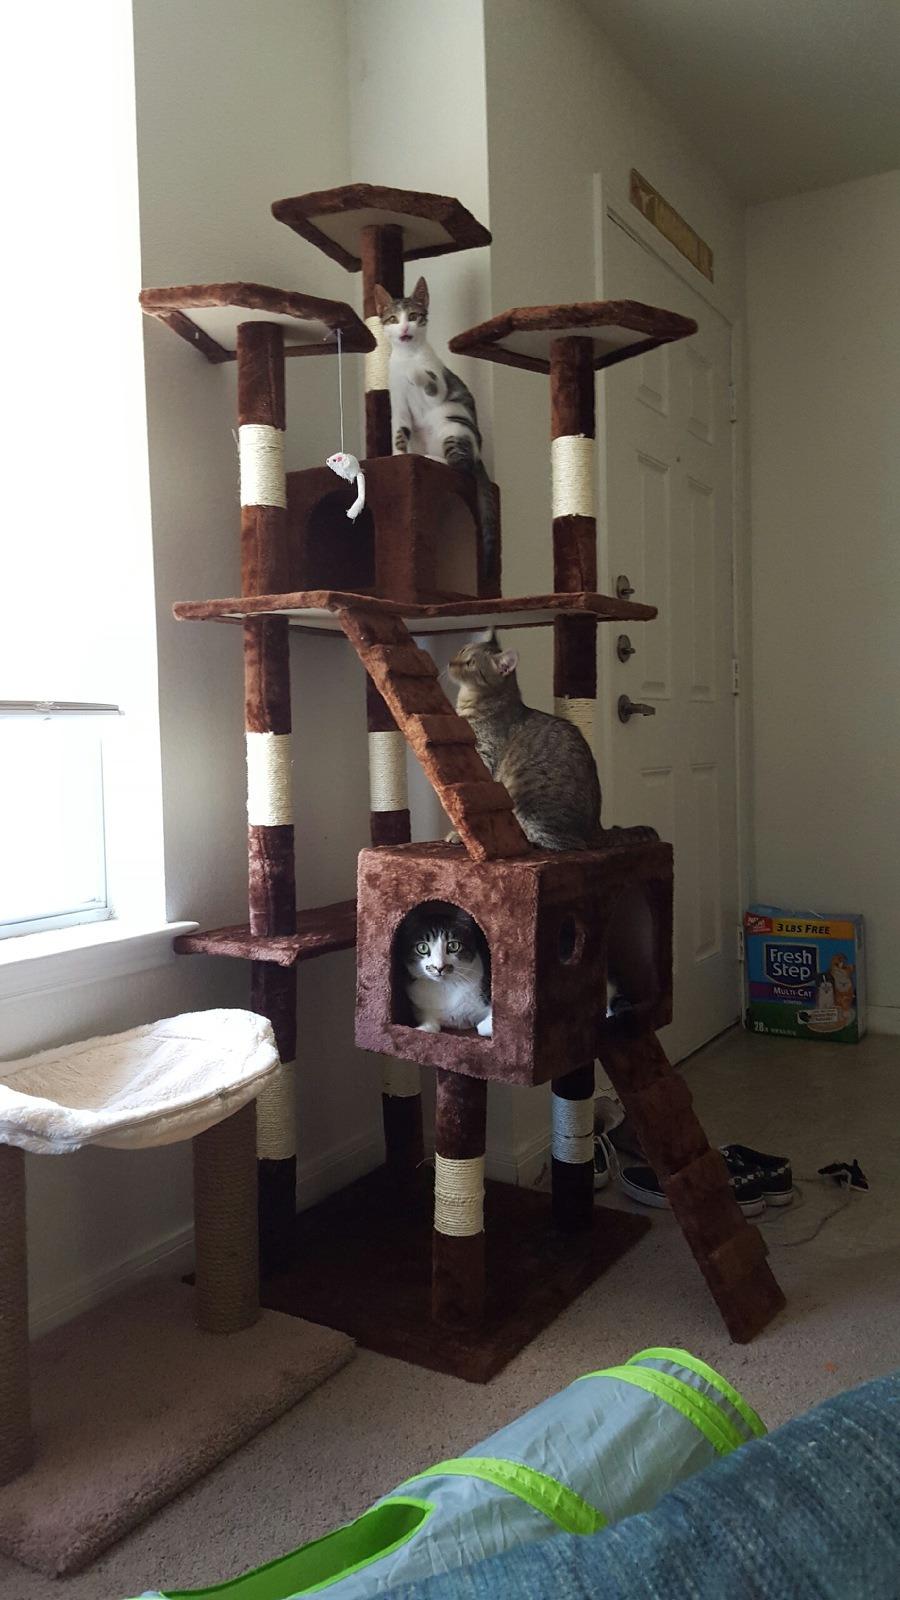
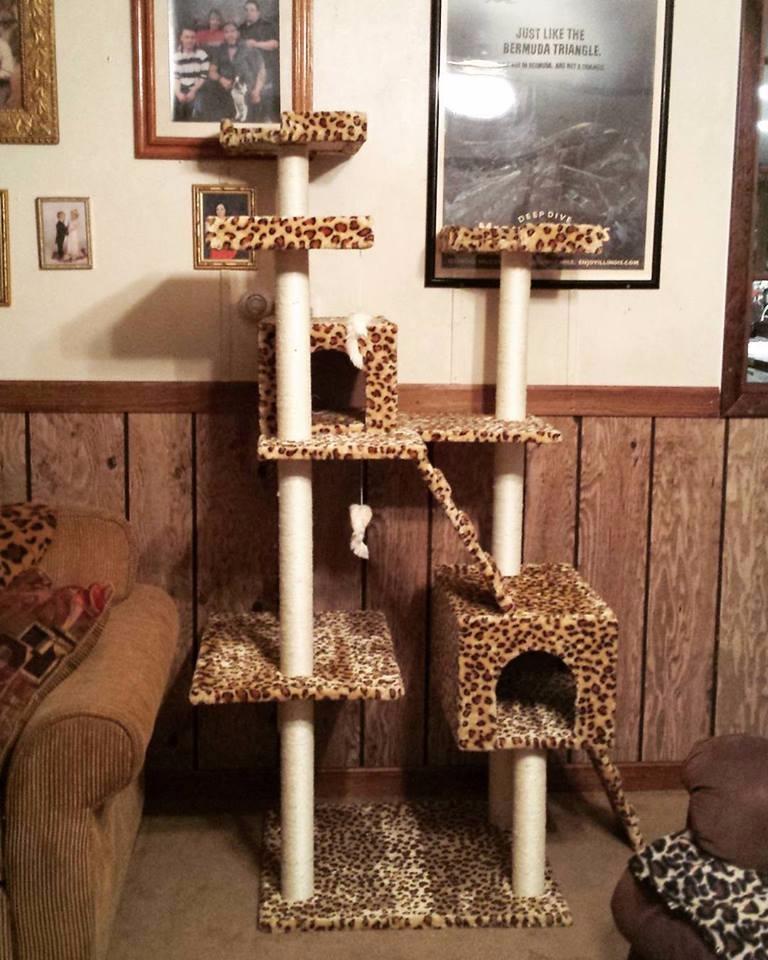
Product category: items_cat tree
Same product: no